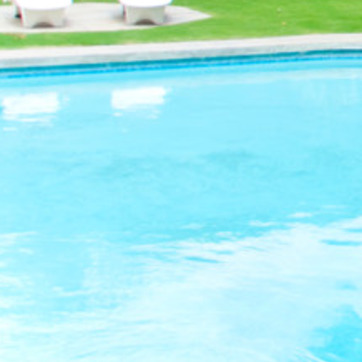
Material: water